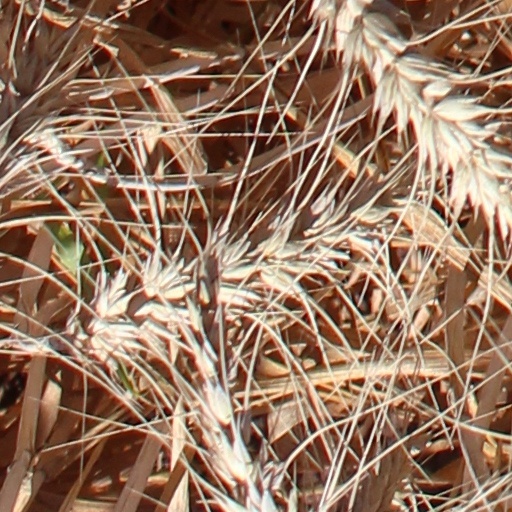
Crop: wheat